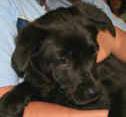
Label: dog